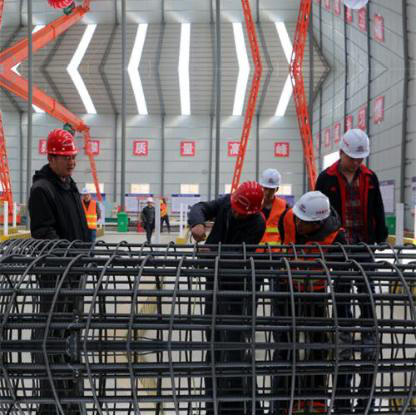
Objects in the image:
label: helmet
label: helmet
label: helmet
label: helmet
label: helmet
label: helmet
label: helmet
label: helmet
label: helmet